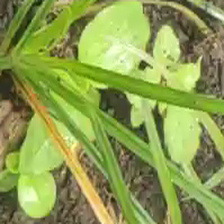
Weed species: Kena_(Commplina_benghalensio)